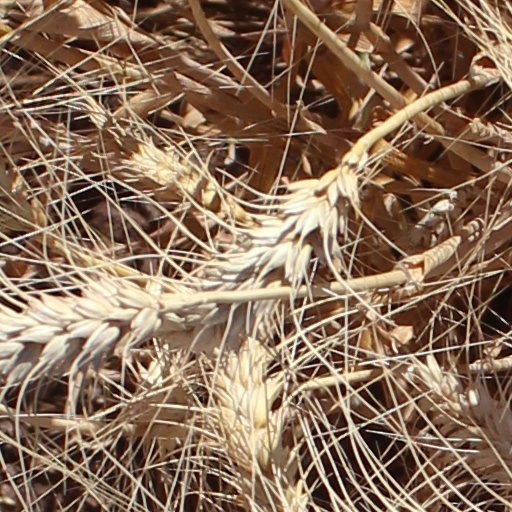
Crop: wheat